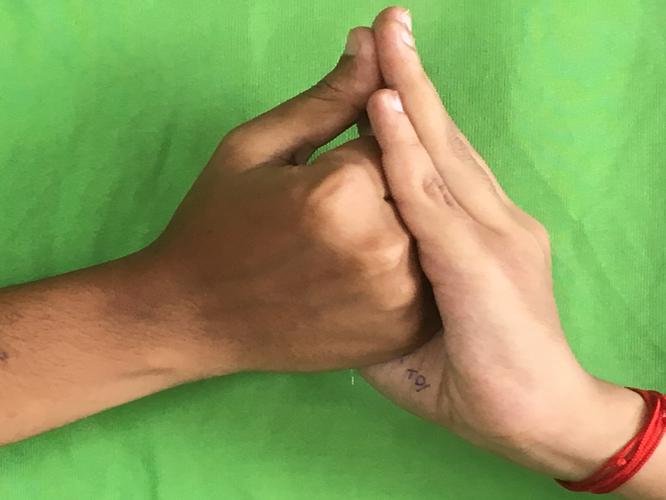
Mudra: Shanka
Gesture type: double_hand